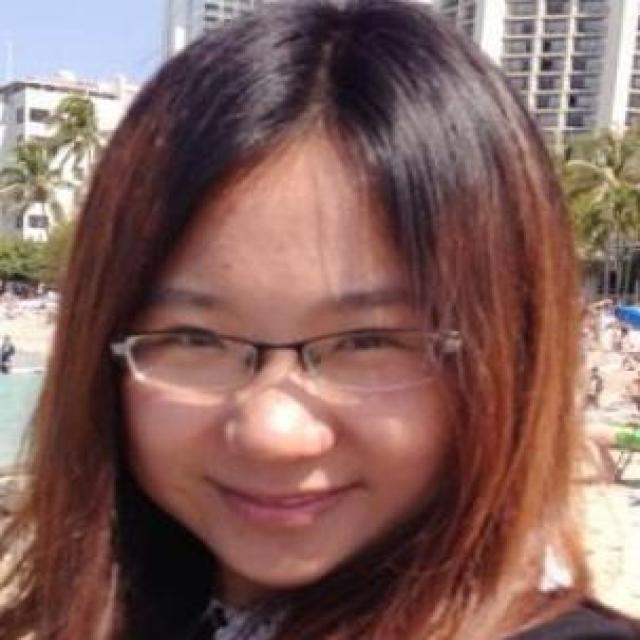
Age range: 21-44